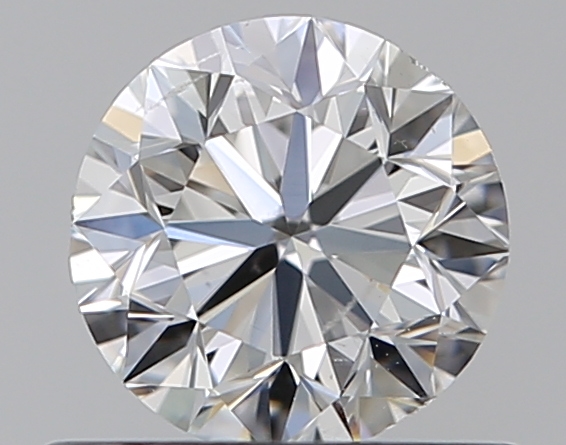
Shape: round
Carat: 0.5
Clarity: SI2
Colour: F
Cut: VG
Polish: EX
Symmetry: VG
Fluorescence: N
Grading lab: GIA
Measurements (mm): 4.91 x 4.97 x 3.18